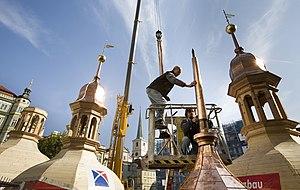
L’ancien hôtel de ville de Malostranská est un bâtiment de la Renaissance tardive de Prague. Il est situé sur la place Malostranské, centre du quartier de Malá Strana.